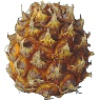
Label: pineapple_mini